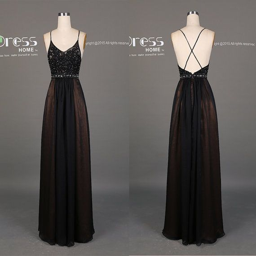
i already contacted the seller and they said they can make this dress in champagne or gold if we 'd like .